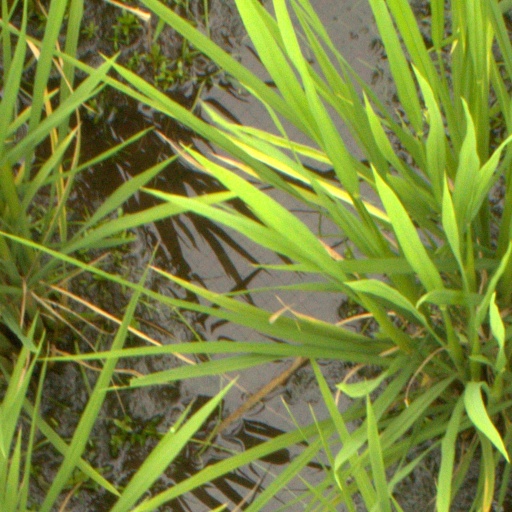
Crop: rice